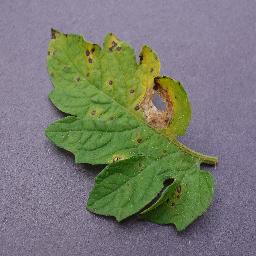
Label: Tomato___Septoria_leaf_spot